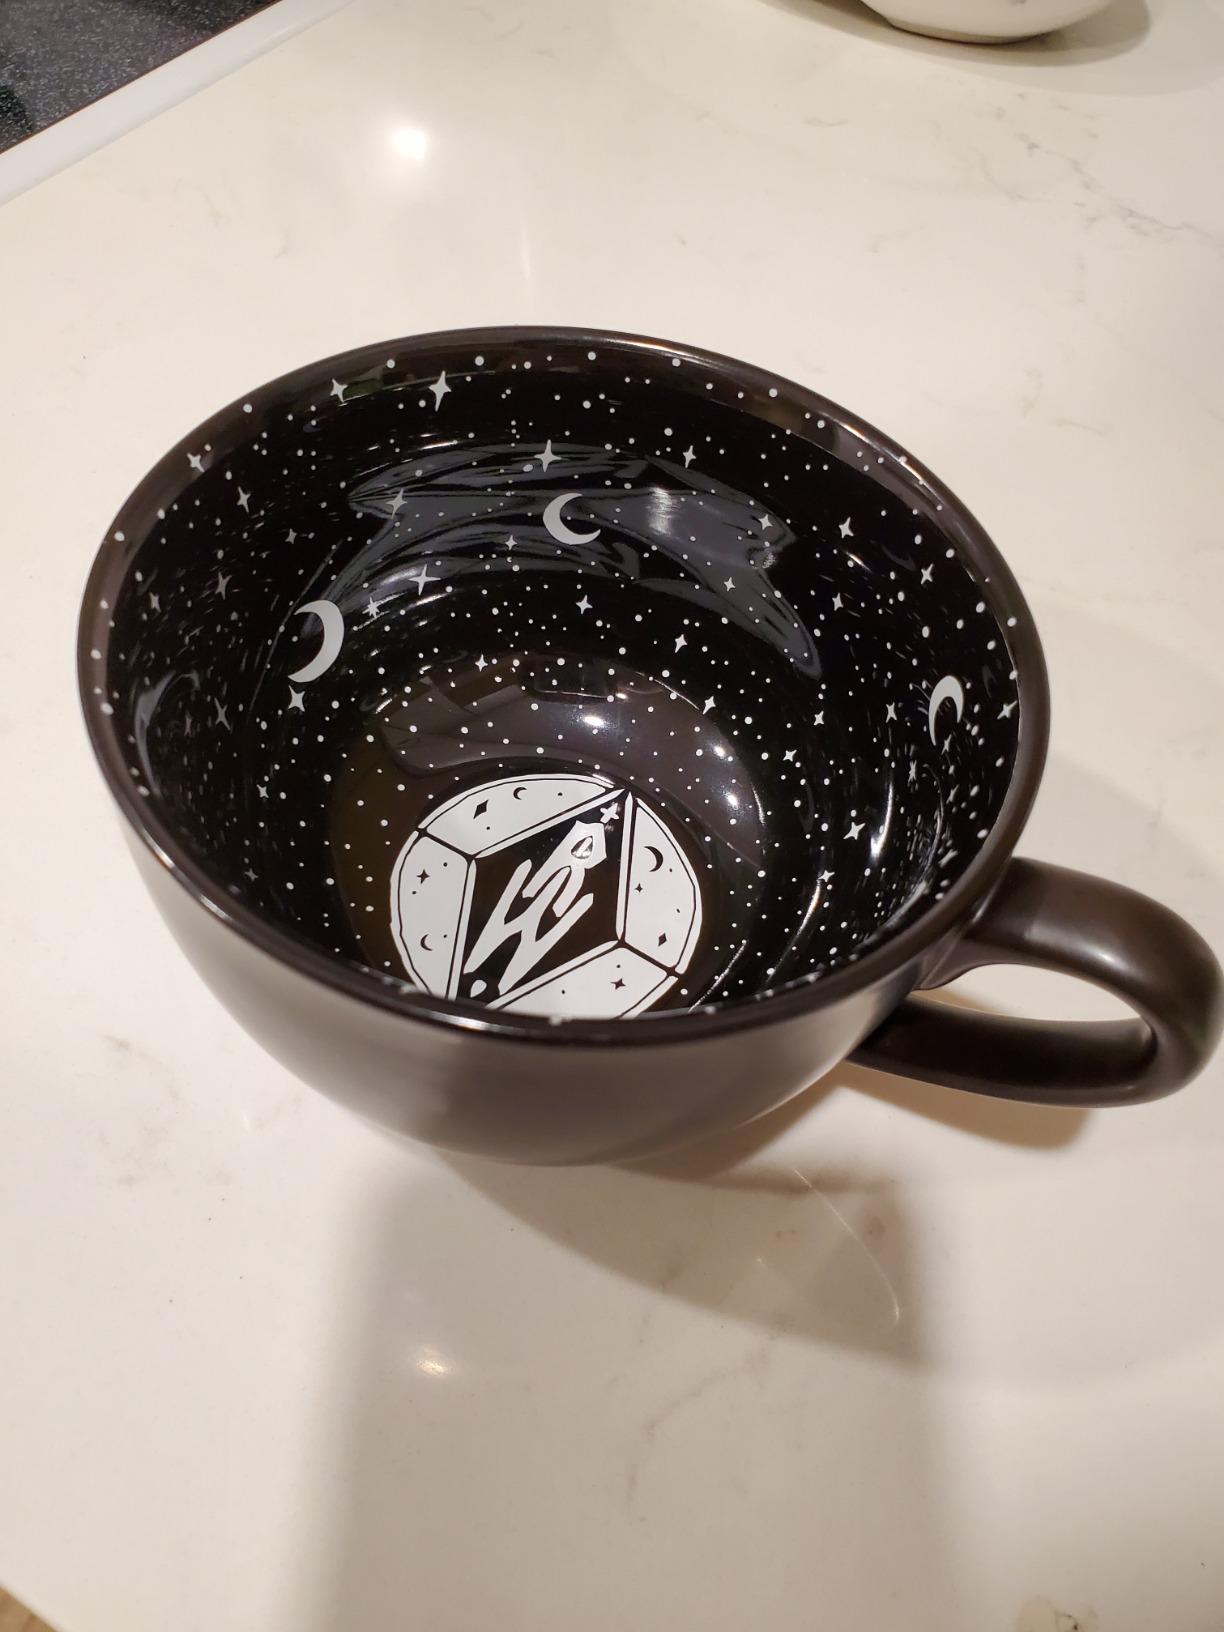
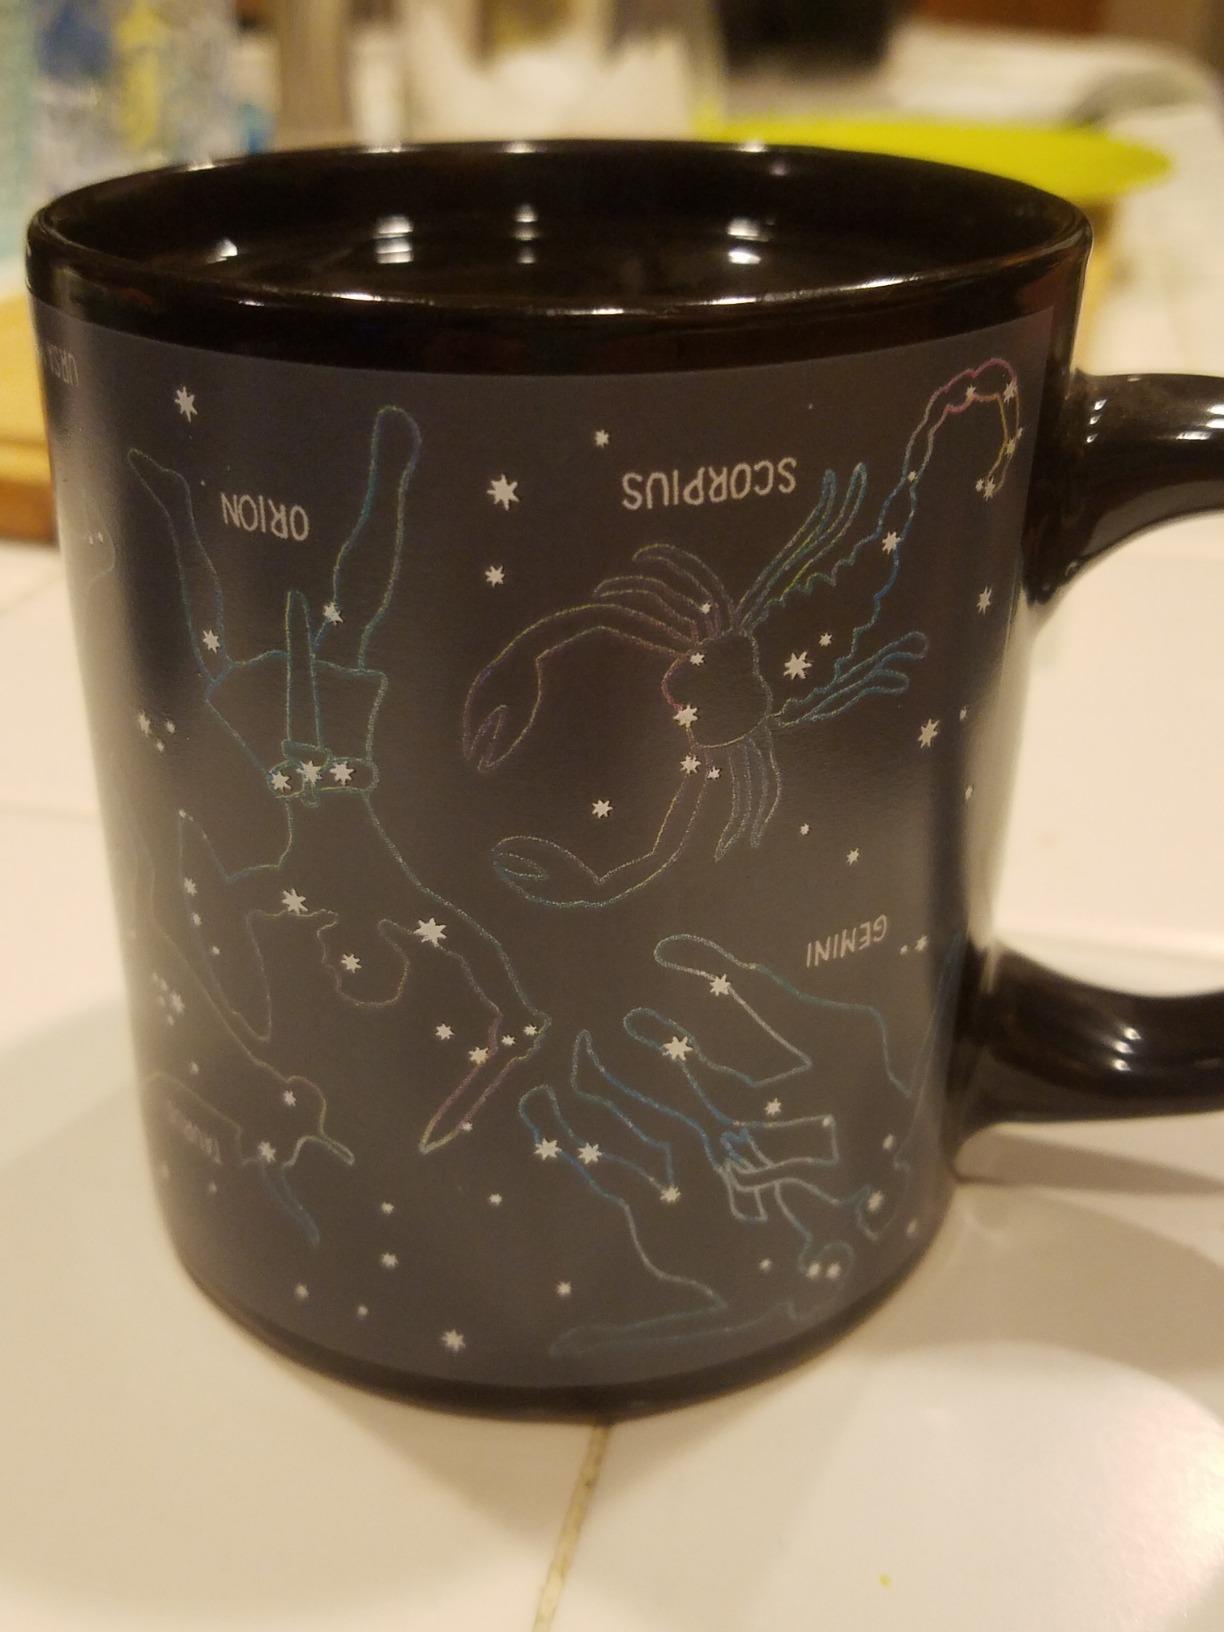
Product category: items_mug
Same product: no